Adolph Caesar

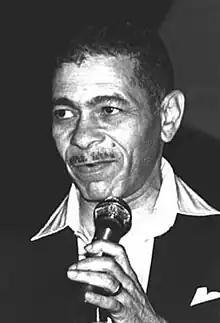
Caesar in 1979

Adolph Caesar (December 5, 1933 – March 6, 1986) was an American film and theater actor. Known for his signature deep voice, Caesar was a staple of off-Broadway as a member of the Negro Ensemble Company, and as a voiceover artist for numerous film trailers. He earned widespread acclaim for his performance as Sgt. Vernon Waters in Charles Fuller's Pulitzer Prize-winning "A Soldier's Play", a role he reprised in the 1984 film adaptation "A Soldier's Story," for which he received Academy Award and Golden Globe Award nominations, and won an NAACP Image Award for Outstanding Actor in a Motion Picture.